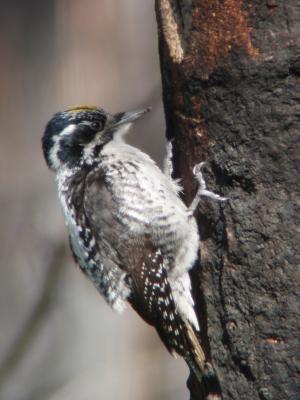
this little bird has a white belly and breast with black crown and nape.
this small bird is brown and white in color with a dash of yellow on his crowna small black and white bird with some brown on its tail feathers.
this bird has a black crown, a spotted back, and a white breast
this bird has a white breast, belly and abdomen, with the rest of its body in black and brown color.
small long billed bird with white belly and a yellow strip on crown.
a fluffy white and brown bird with a round head and sharp beak.
a small grey bird, with a white belly and eyebrows, and a pointed bill.
this bird has wings that are black and has a white bellya white, gray, and brown bird with a silver beak.
Species: American Three Toed Woodpecker